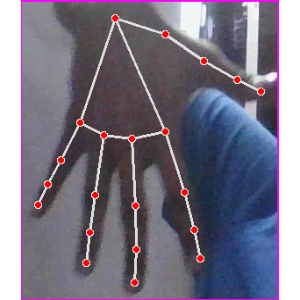
अक्षर: ढ